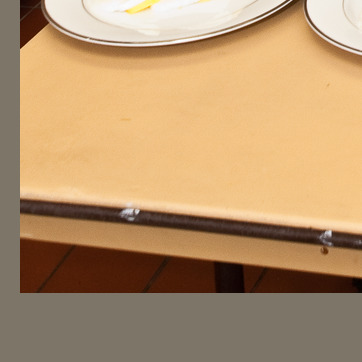
Material: other